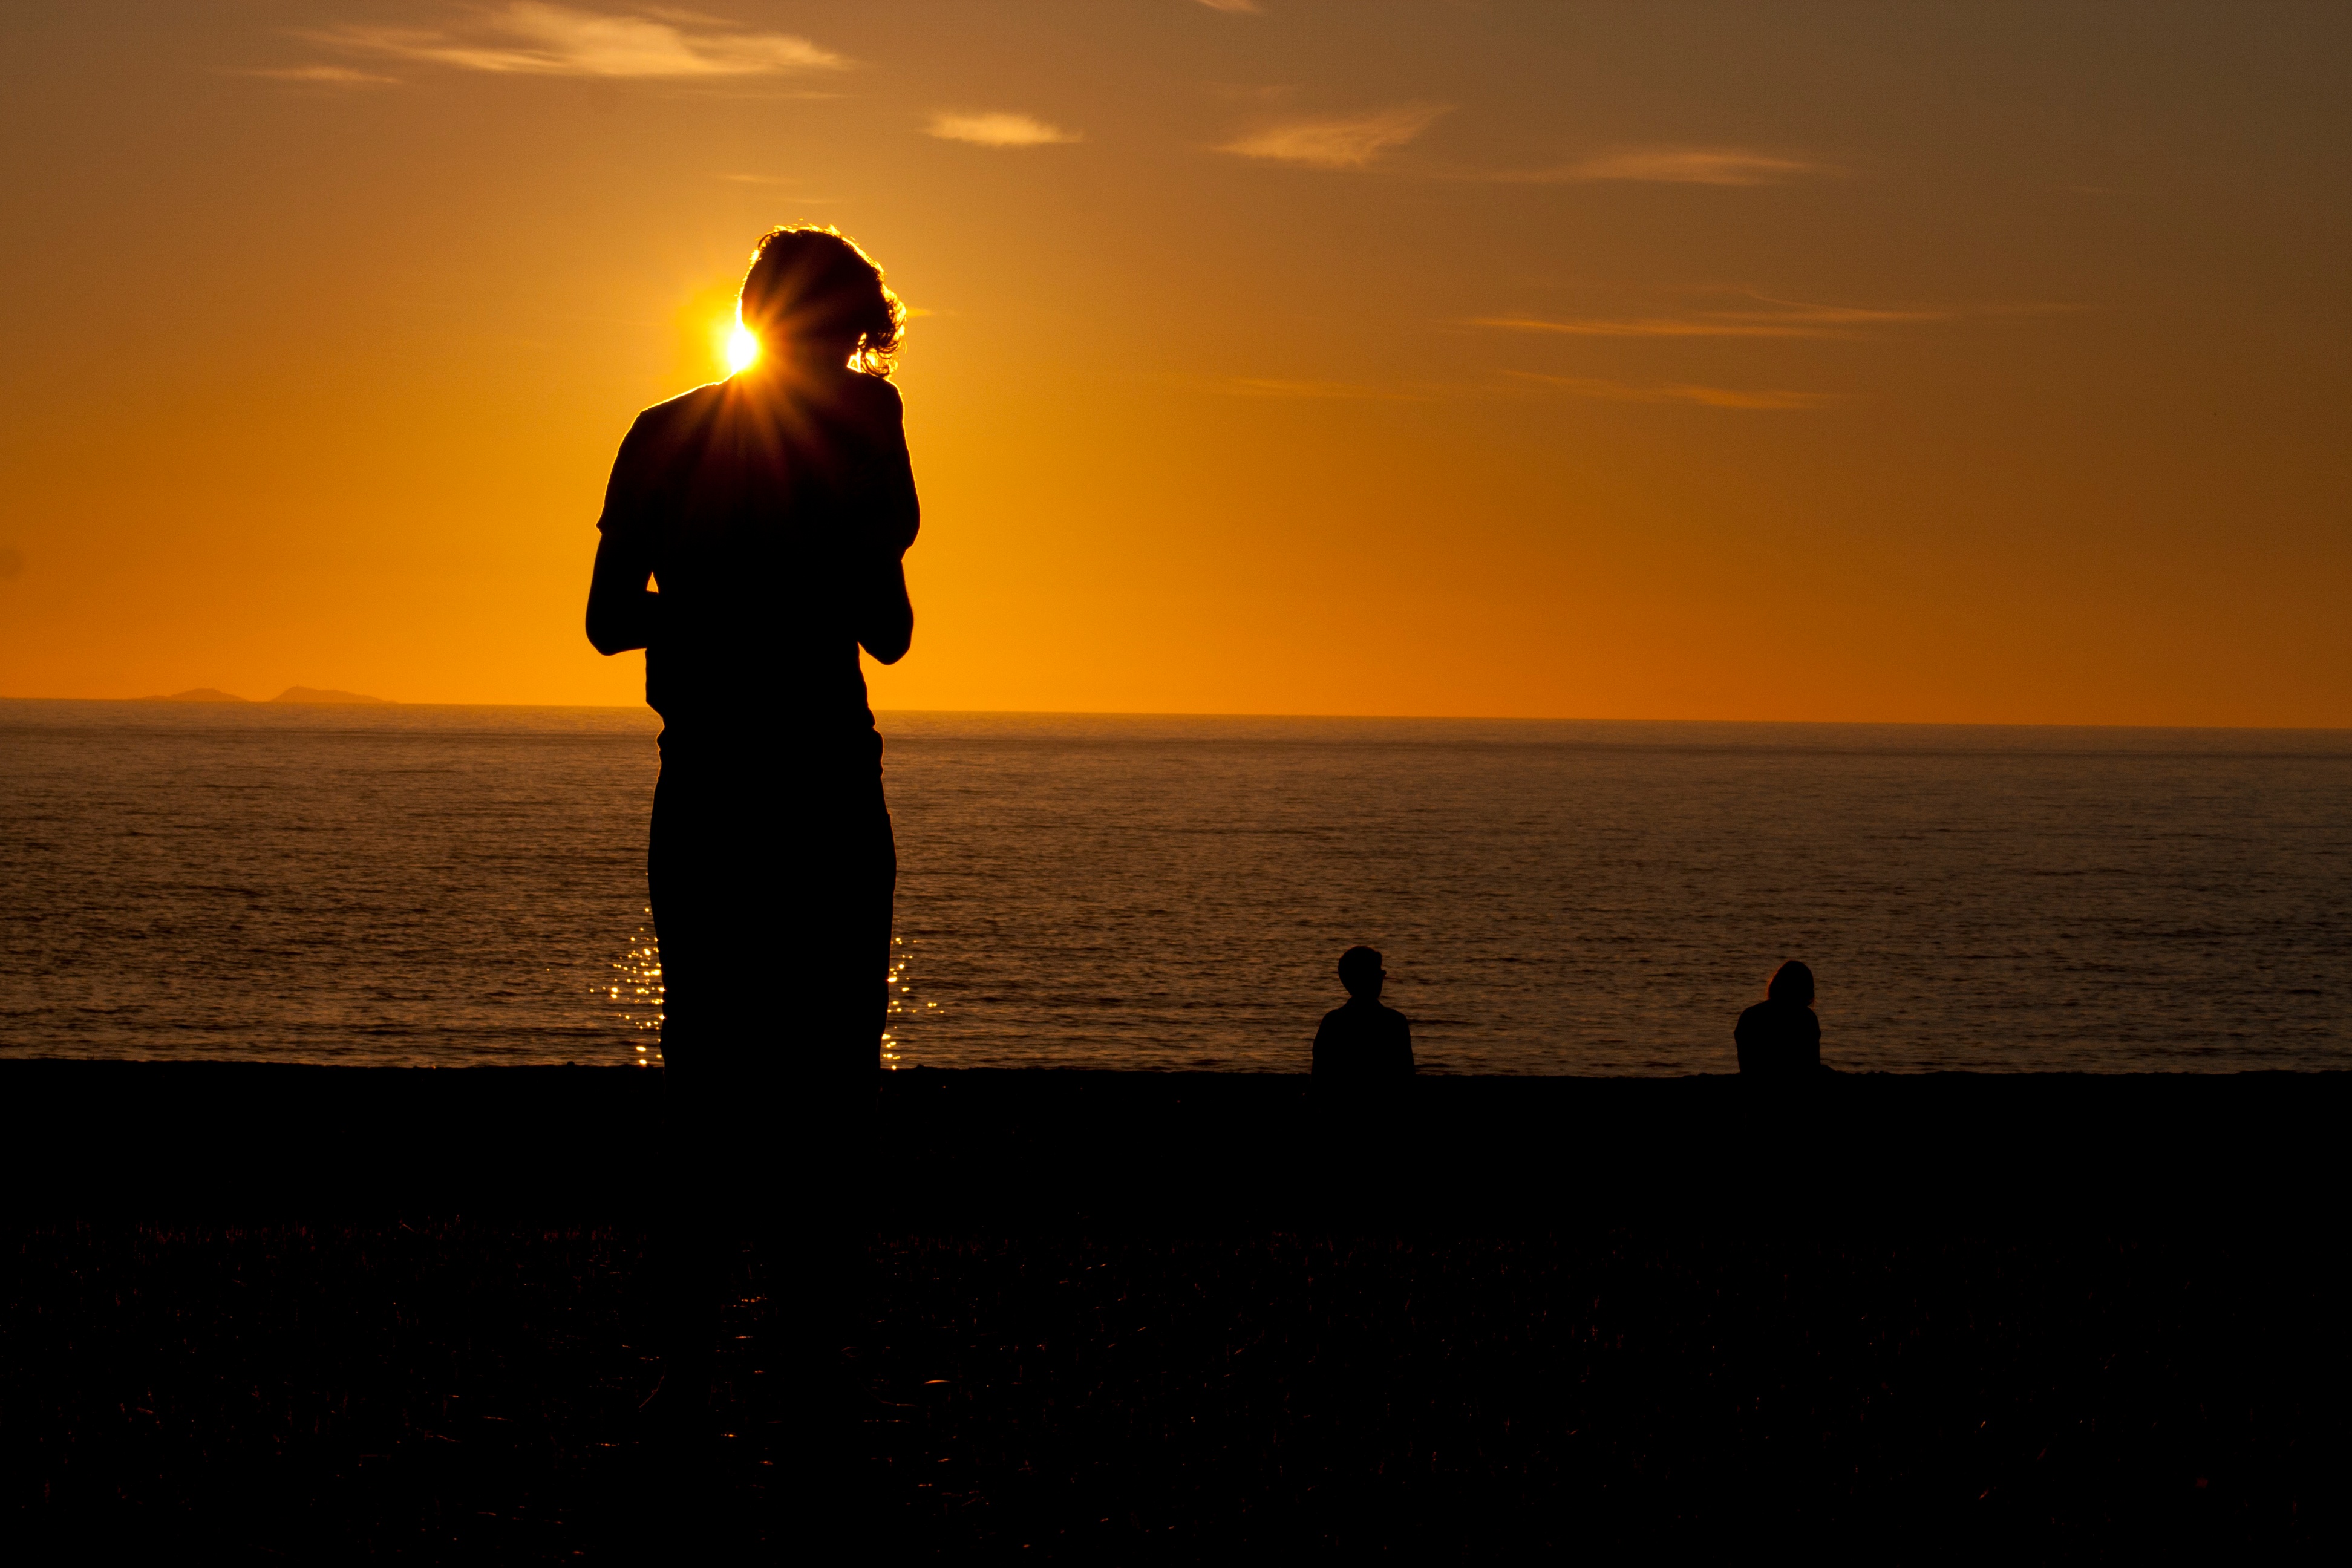
beach, sea, coast, ocean, horizon, silhouette, sunrise, sunset, morning, dawn, dusk, evening